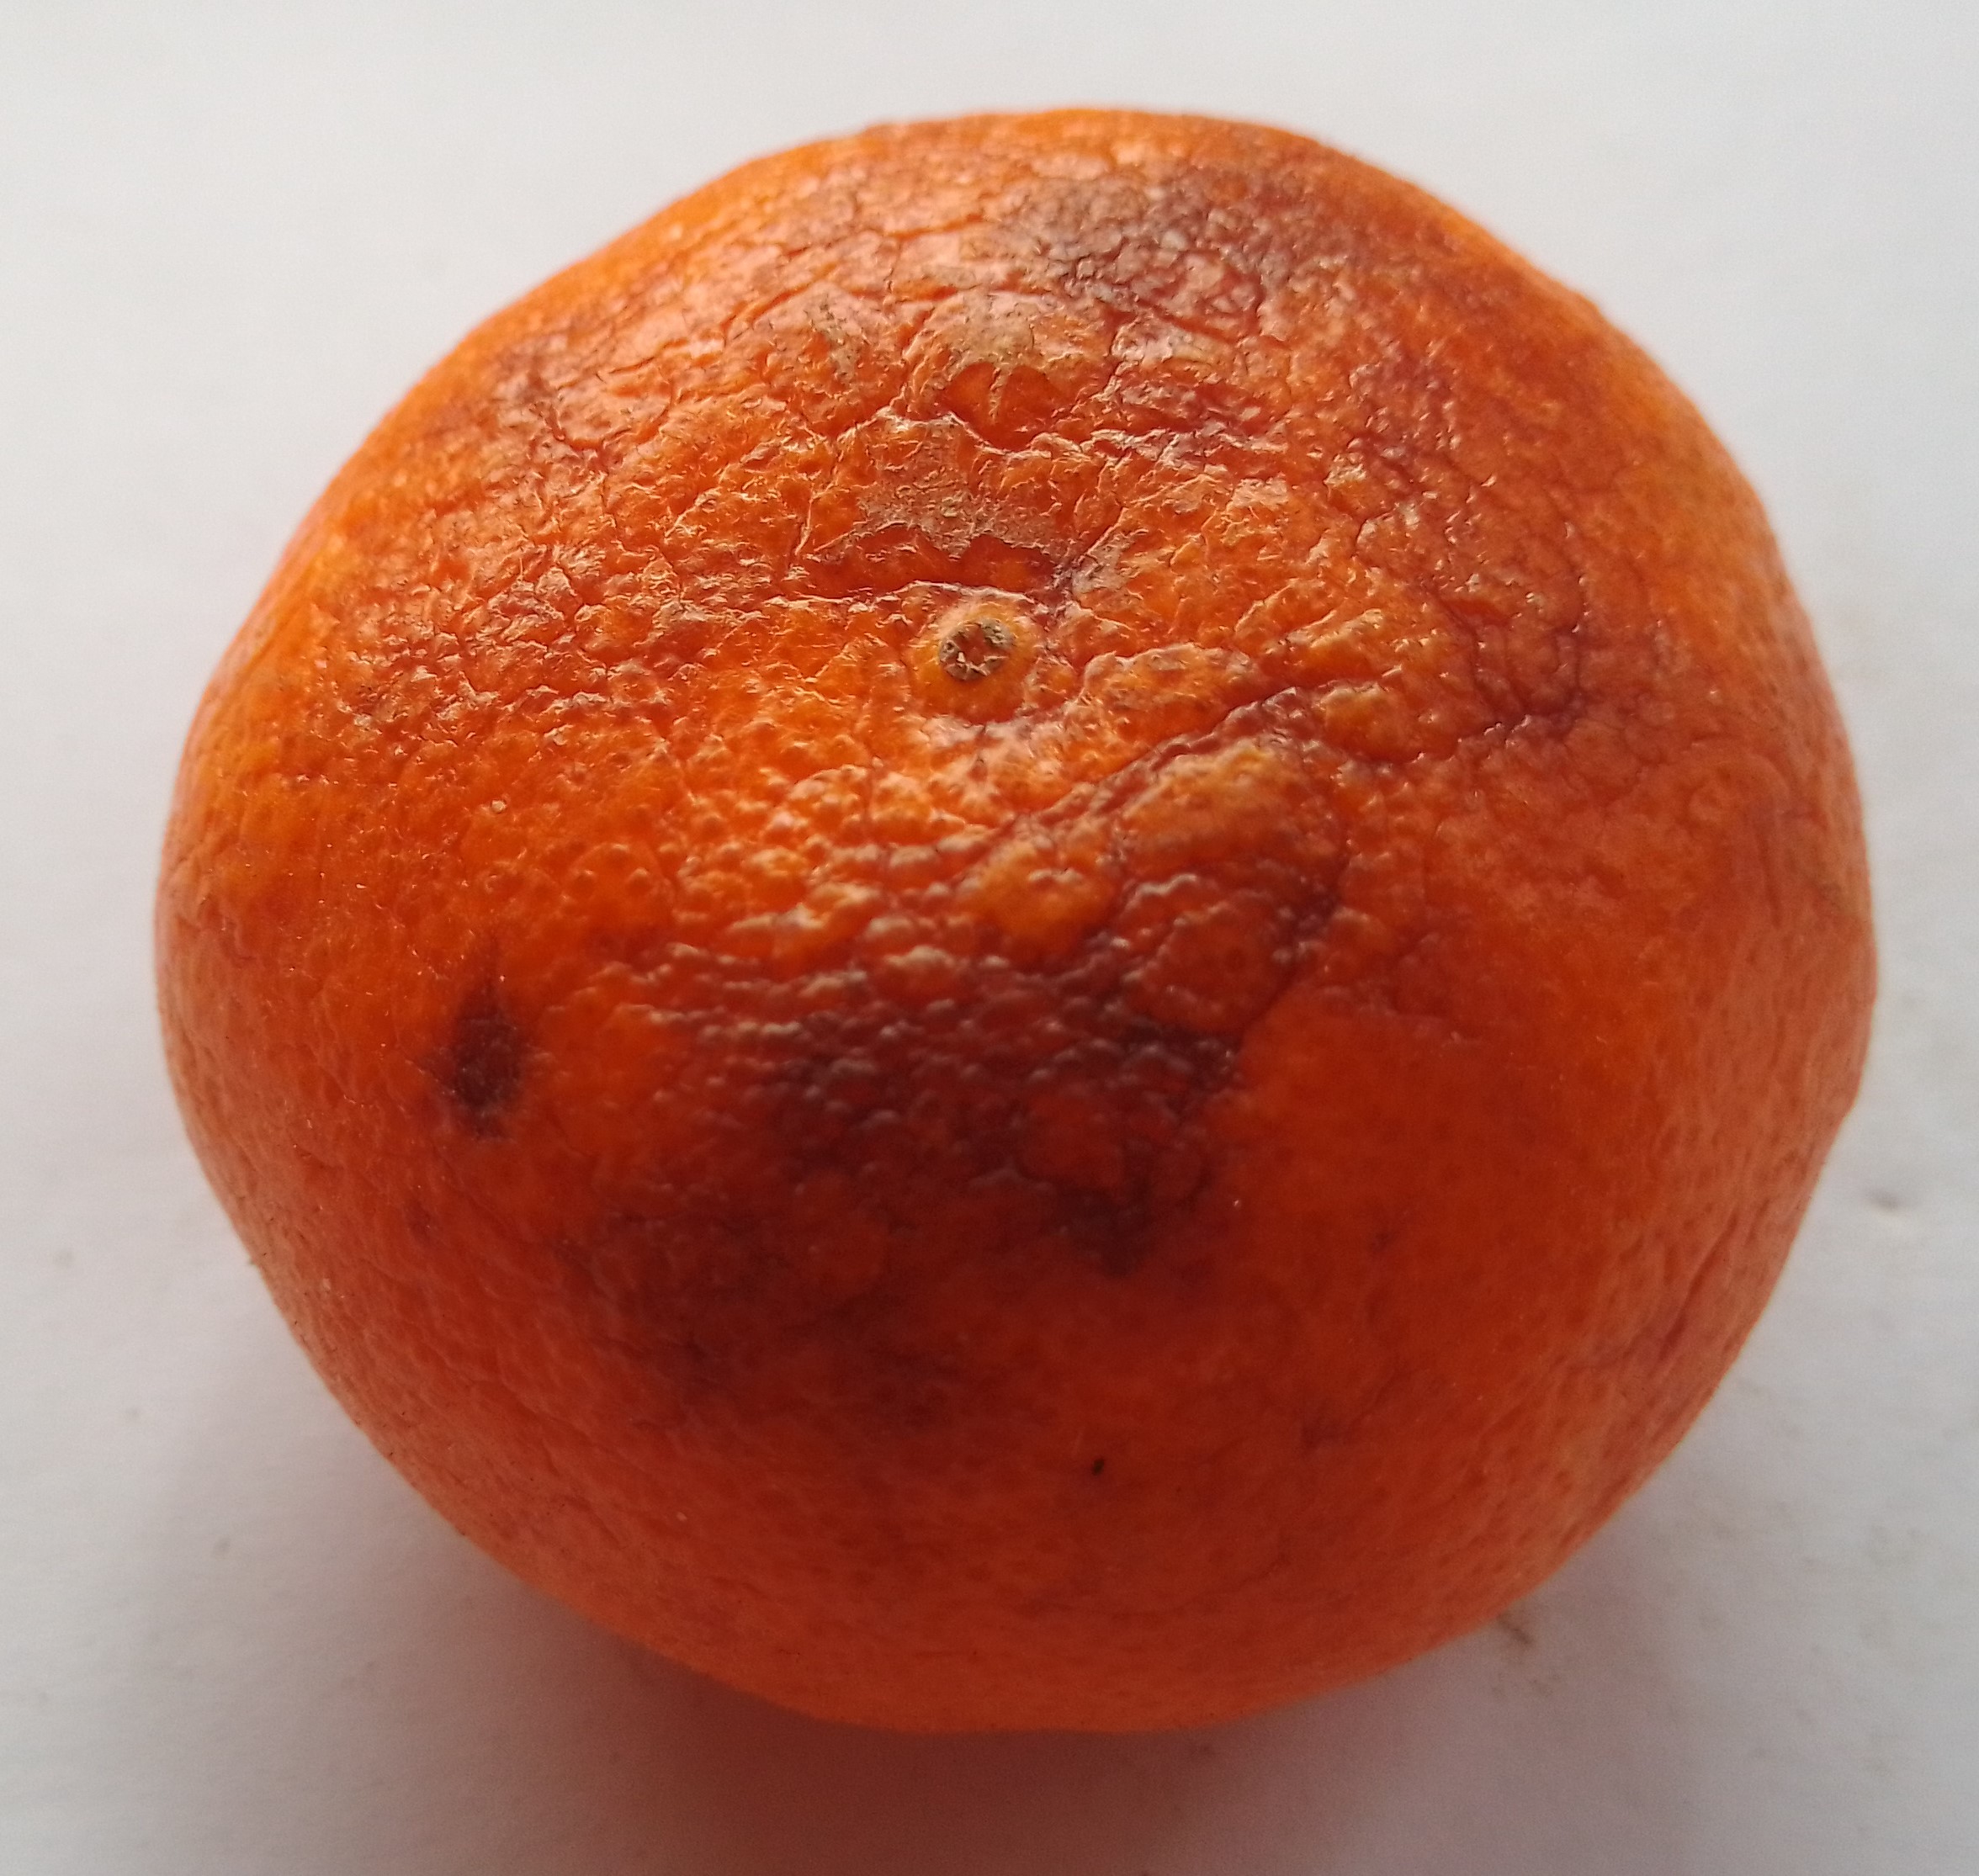
Fruit: orange
Condition: rotten